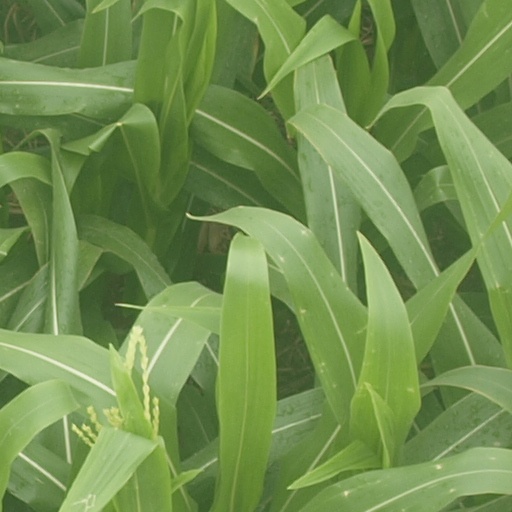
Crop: maize; corn